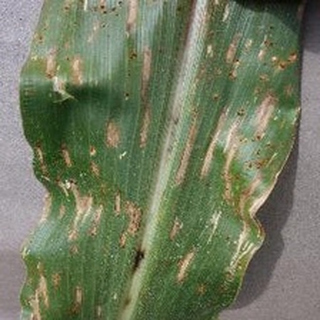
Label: corn_gray_leaf_spot